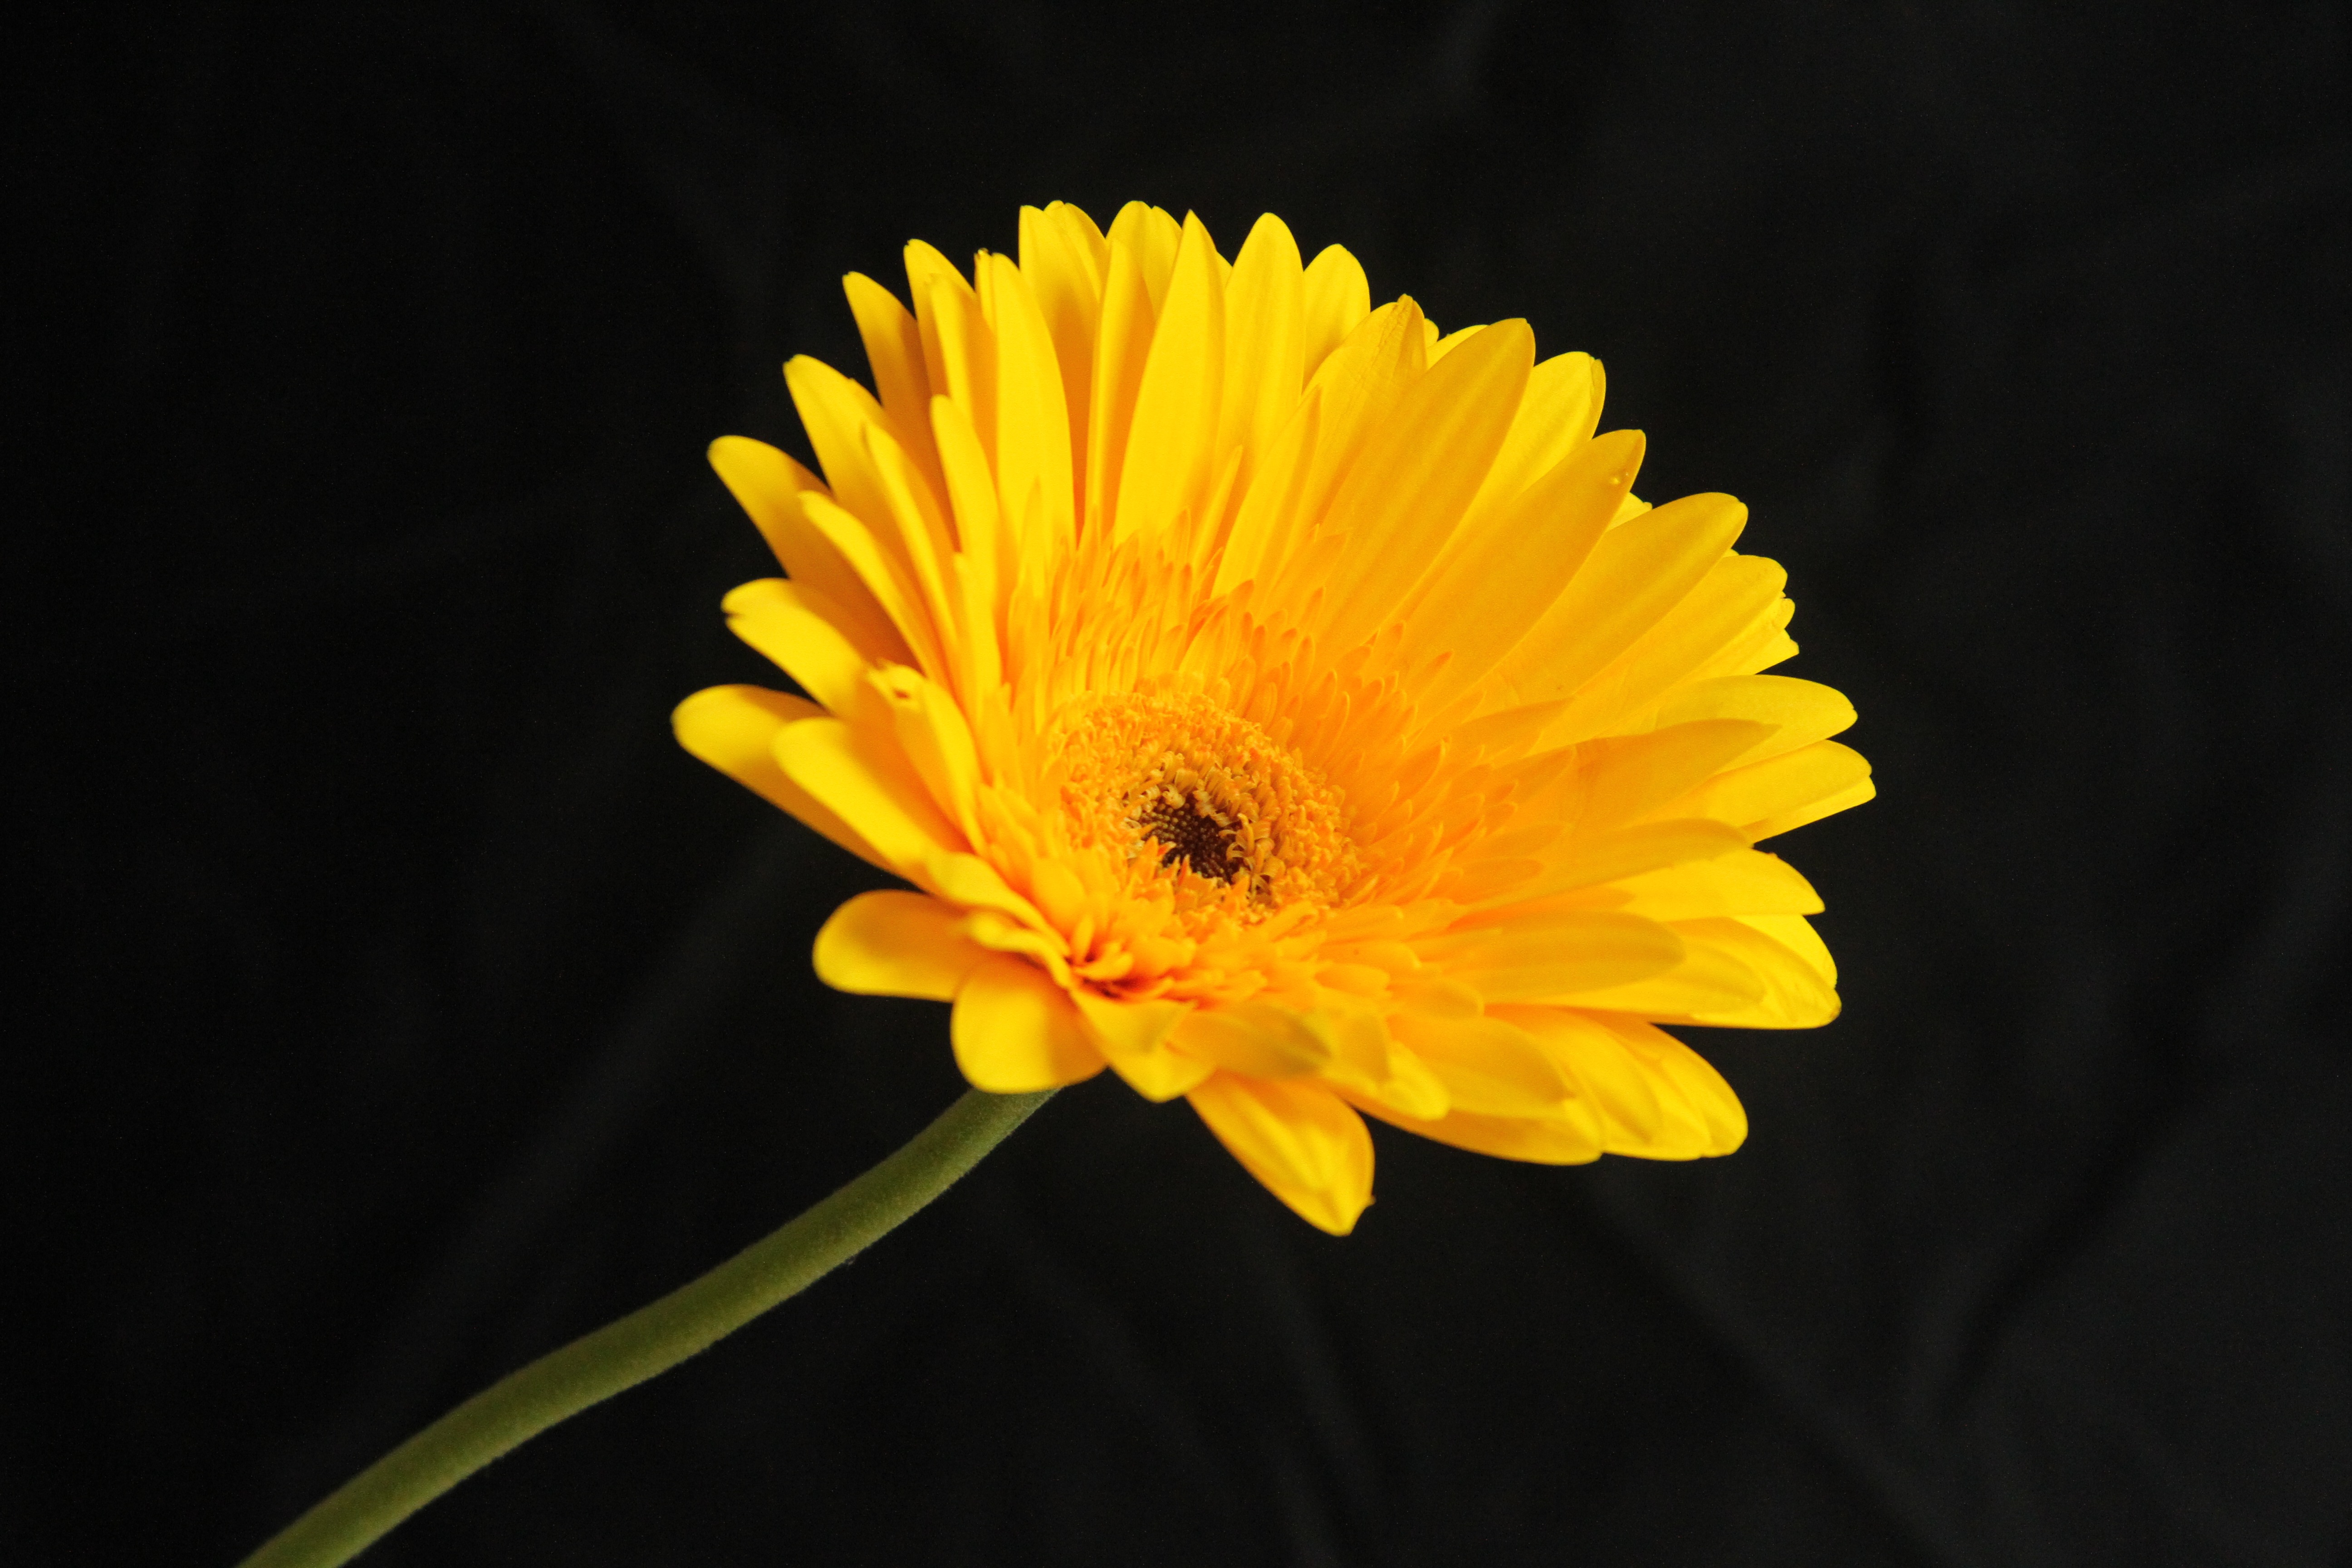
blossom, plant, stem, leaf, flower, petal, bloom, floral, daisy, environment, pollen, herb, natural, botany, yellow, agriculture, flora, botanical, wildflower, close up, vegetation, horticulture, organic, macro photography, flowering plant, daisy family, calendula, plant stem, land plant